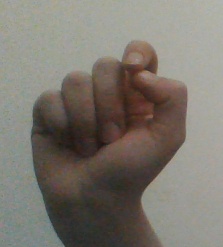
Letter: fa